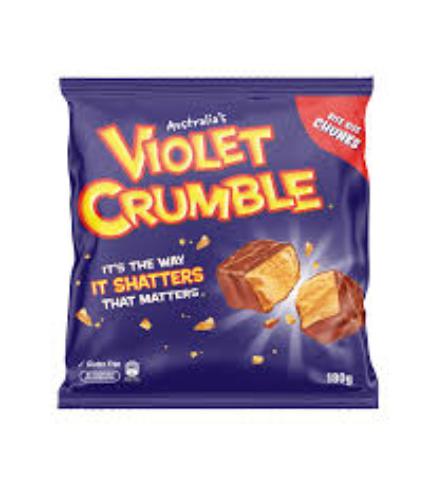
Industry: Food